Palawan

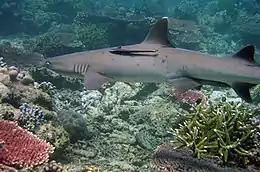
Whitetip reef shark at the Tubbataha Reef

A game reserve and wildlife sanctuary of exotic African animals and endangered endemic animals of Palawan. It is on Calauit Island in Busuanga. The reserve was established on August 31, 1976, by virtue of the "Presidential Proclamation No. 1578". The explanation the Ferdinand Marcos administration gave for establishing the park was that it was responding to the appeal of the International Union for Conservation of Nature (IUCN) to help save African wildlife. However, the IUCN, which has a policy against relocating animals outside of their natural range, bears no record of such a request.